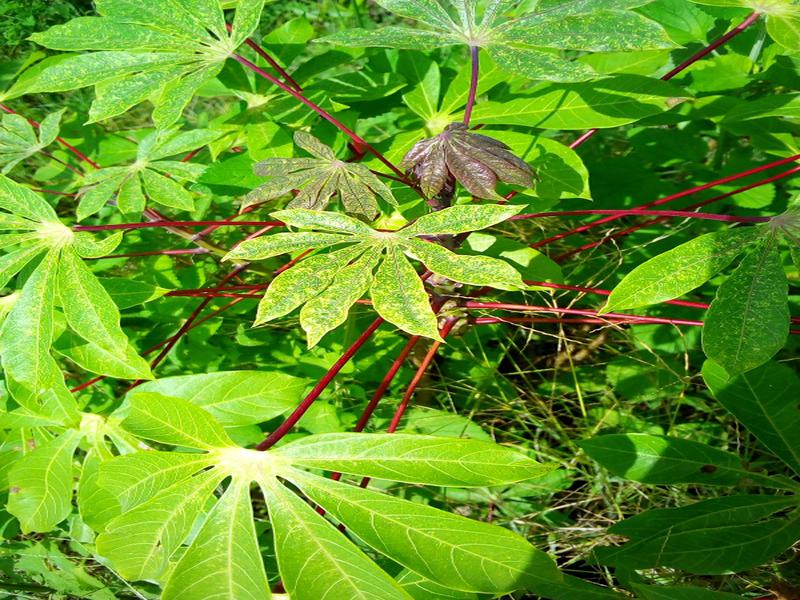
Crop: cassava
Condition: green_mottle